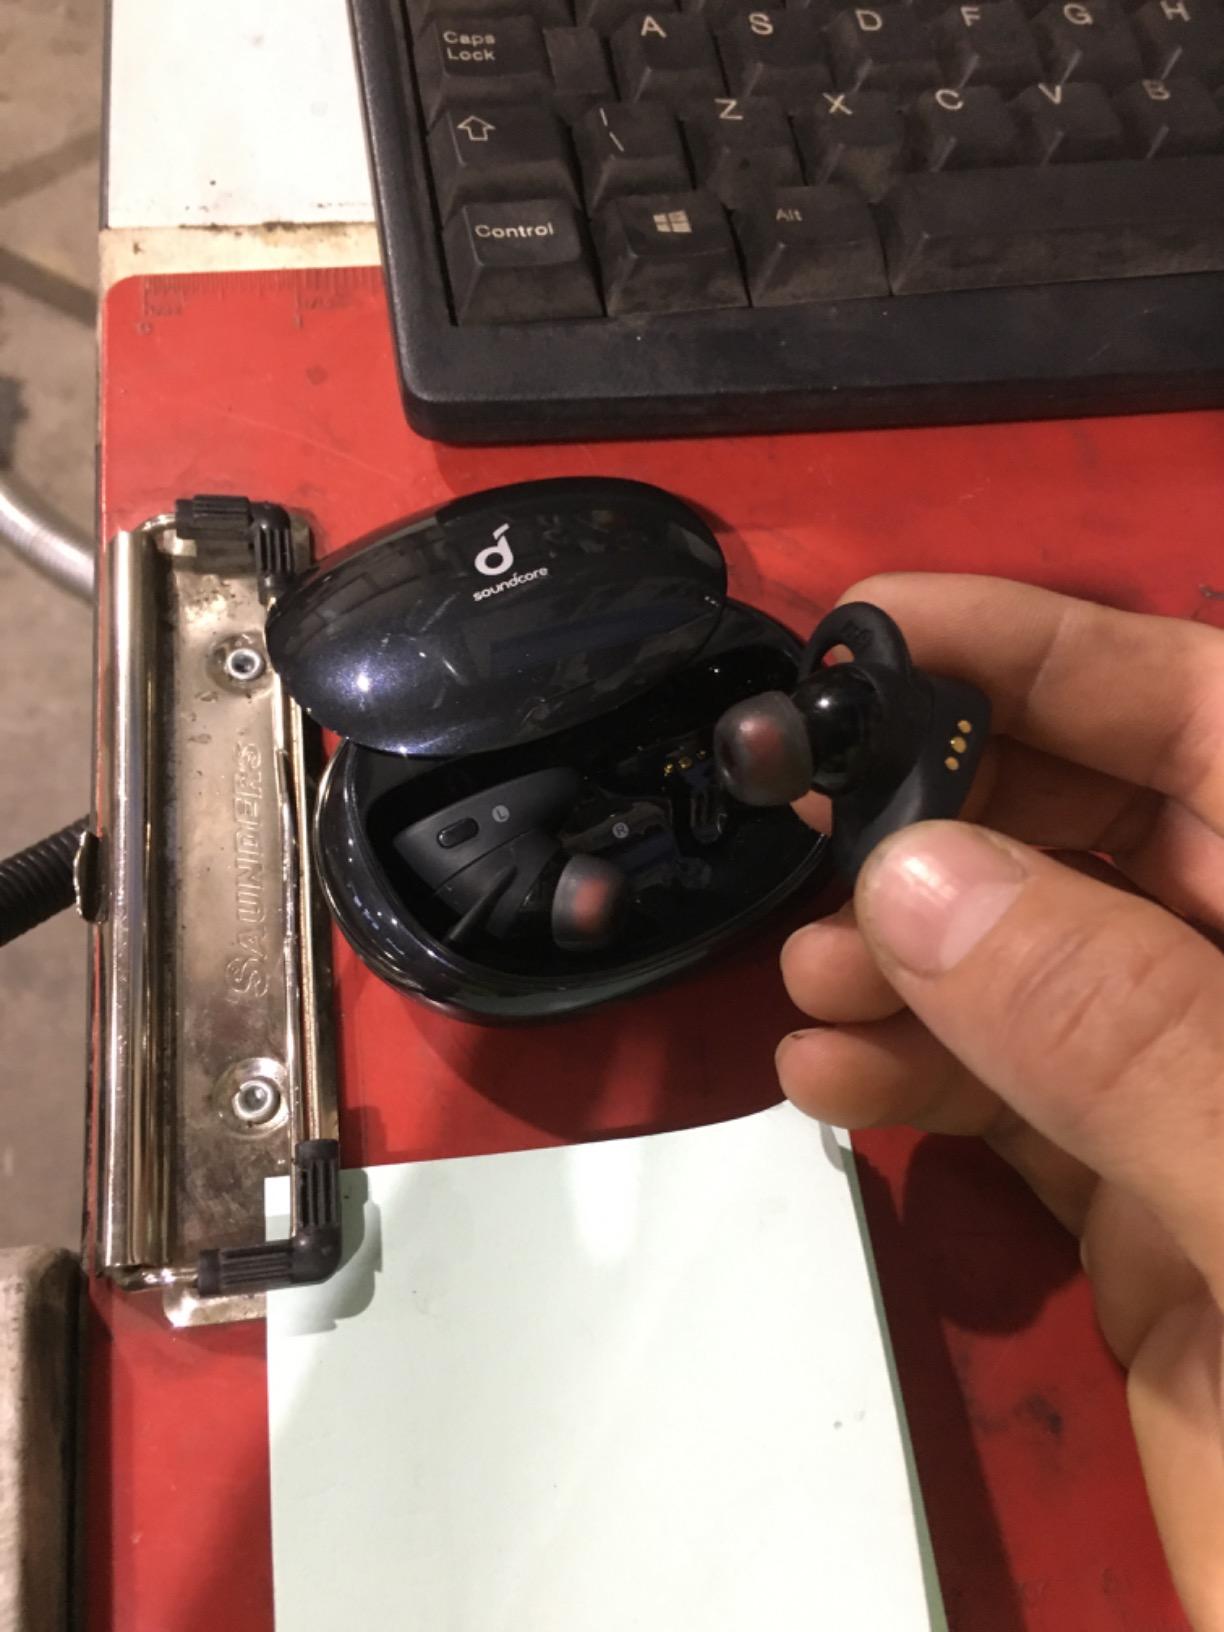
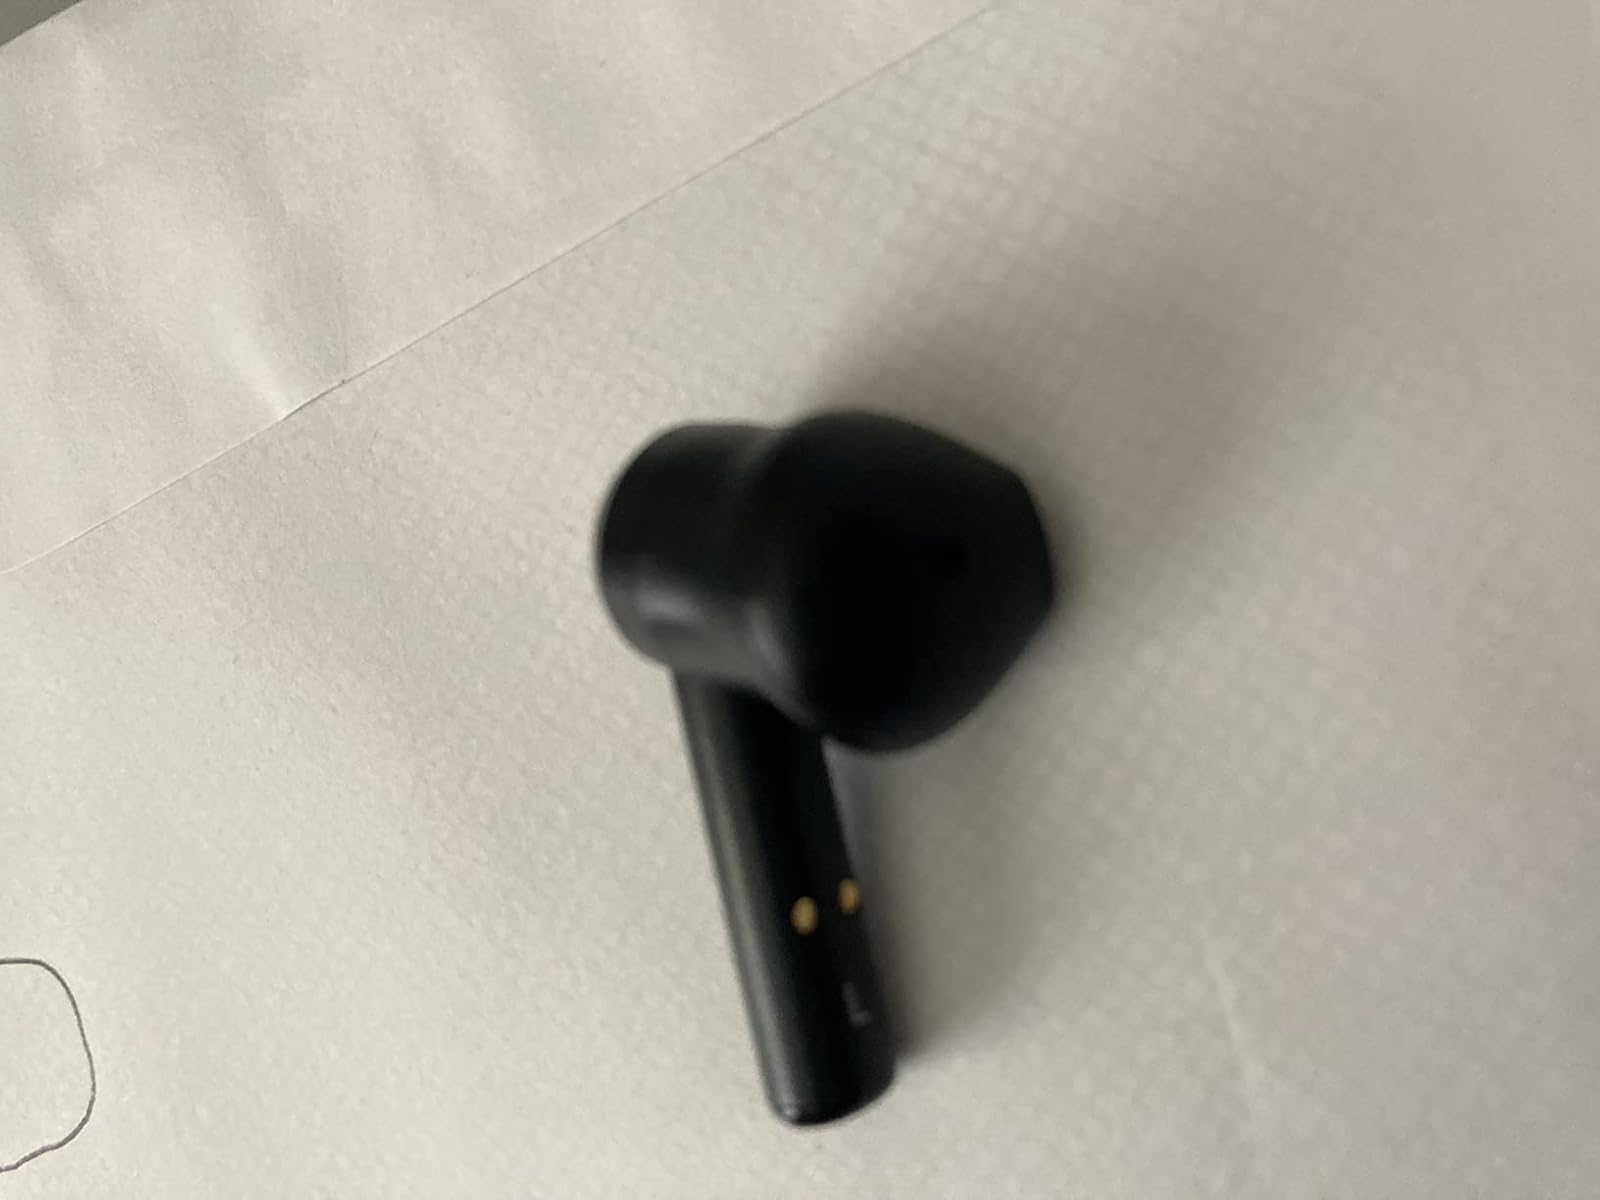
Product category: earbuds
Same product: no